BattleBit Remastered

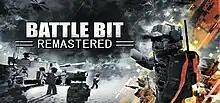

BattleBit Remastered is a massively multiplayer online first-person shooter developed by a team of three indie developers—SgtOkiDoki, Vilaskis, and TheLiquidHorse—and published by SgtOkiDoki for Microsoft Windows exclusively through the Steam distribution platform. Loosely set during a conflict between the United States and Russia, "BattleBit" allows up to 254 players to compete in player versus player matches on large maps. The game is strongly inspired by the "Battlefield" series by DICE, with similar gameplay mechanics to earlier entries in that series such as team-oriented character classes and destructible environments.